Tetramorph

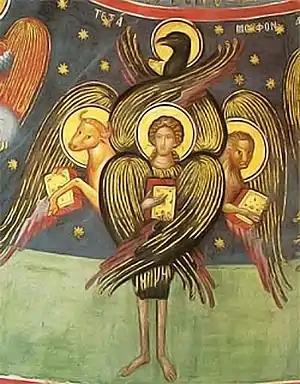
A composition of the Four Living Creatures into one tetramorph. Matthew the man, Mark the lion, Luke the ox, and John the eagle.

A tetramorph is a symbolic arrangement of four differing elements, or the combination of four disparate elements in one unit. The term is derived from the Greek "tetra", meaning four, and "morph", shape.